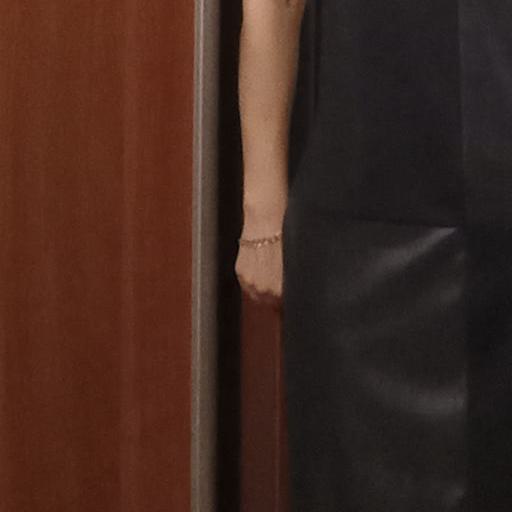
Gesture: no_gesture